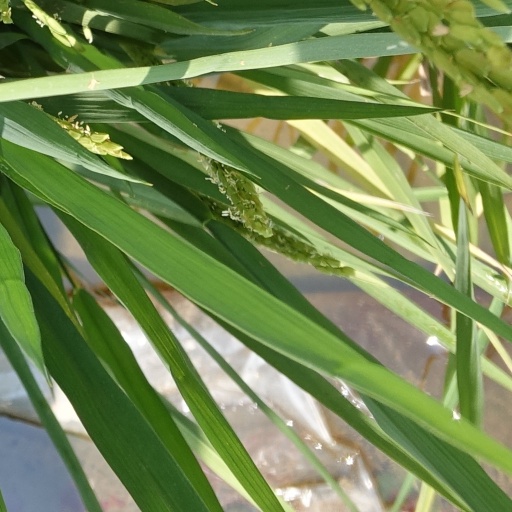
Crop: rice